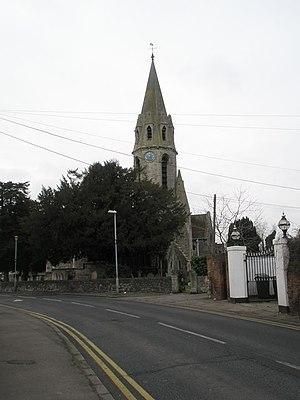
Datchet est un village du Berkshire, Angleterre. Ce village est situé au bord de la Tamise, à l'est de Windsor.